Disc-binding

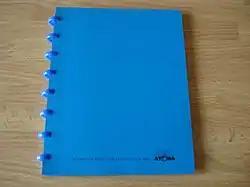
Atoma notebook

Disc-binding is a type of notebook binding that uses discs to hold the sheets of paper. Each disc has a raised edge. Notebook sheets have perforations along the binding edge that match the profile and spacing of the binding discs.